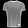
Label: T - shirt / top